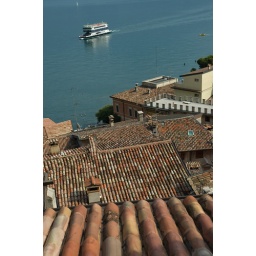
A view from the citrus terraces over the roofs to the lake (with car ferry) below.